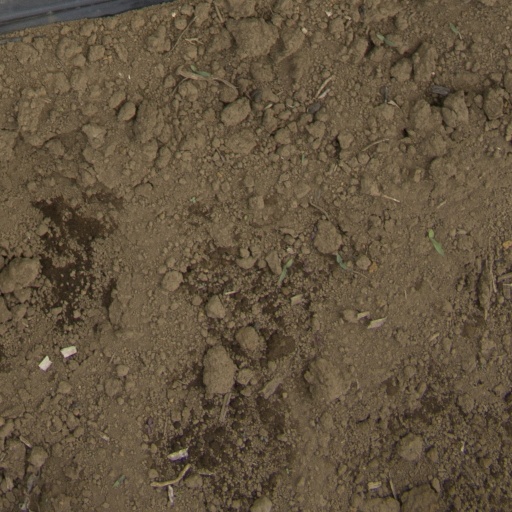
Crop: Jerusalem artichoke